What We Do in the Shadows (TV series)

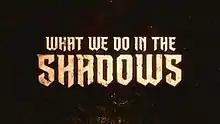

What We Do in the Shadows is an American comedy horror mockumentary fantasy television series created by Jemaine Clement, first broadcast on FX on March 27, 2019, until concluding its run with the end of its sixth season on December 16, 2024. Based on the 2014 New Zealand film written and directed by Clement and Taika Waititi, both of whom act as executive producers, the series follows four vampire roommates on Staten Island, and stars Kayvan Novak, Matt Berry, Natasia Demetriou, Harvey Guillén, Mark Proksch, and Kristen Schaal.